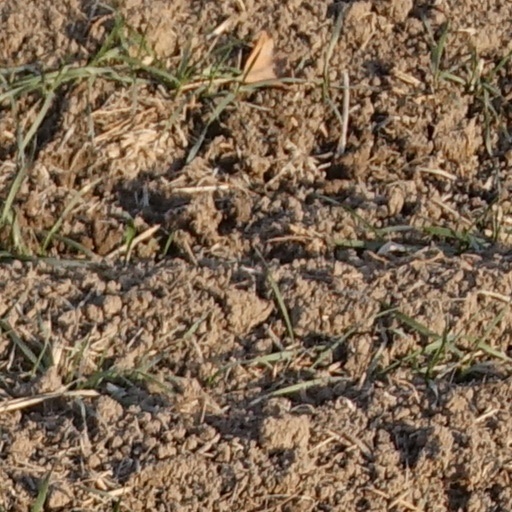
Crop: wheat